Natasha Mannuela Halim

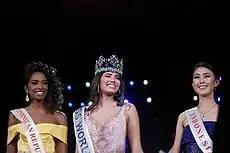
Natasha crowned Miss World Asia 2016 together with Yaritza Reyes and Stephanie Del Valle.

Natasha crowned Miss Indonesia 2016 as a representative of the province of Bangka Belitung Islands, at the finals held at the RCTI Studio, Kebon Jeruk, Jakarta-Indonesia, on February 24, 2016 by the outgoing titleholder of Miss Indonesia 2015 and Miss World 2015 2nd runner-up, Maria Harfanti of Yogyakarta and Miss World 2015, Mireia Lalaguna of Spain attended the awarding night.